Climate change in popular culture

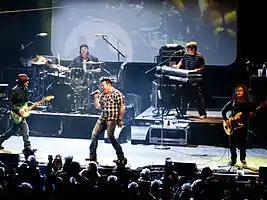
American rock band Smash Mouth performing in 2011. "The New York Times" listed their 1999 song "All Star" #1 on their list of top 10 climate change songs.

This refers to the classification non-fiction, without regard to whether the books are accurate or intended to be accurate.